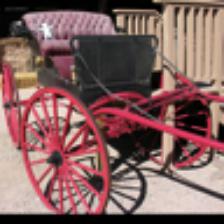
Label: NonHuman